Question: Please indicate a possible affordance area of baseball bat that can be used for holding
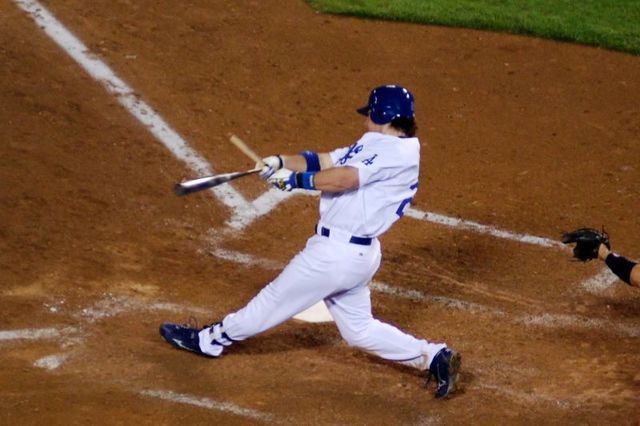
Answer: [250.5, 150, 299.5, 193]